Mats Zuccarello

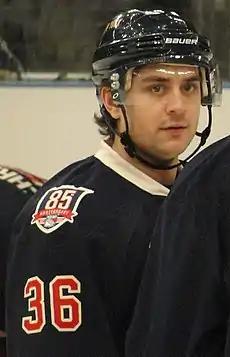
Zuccarello with the Rangers during the 2010–11 NHL season.

In the summer of 2010, Zuccarello was signed as a free agent by the New York Rangers of the National Hockey League (NHL) to a two-year, entry-level contract. He began the 2010–11 season with the Hartford Wolf Pack/Connecticut Whale, the Rangers' American Hockey League (AHL) affiliate, to adapt to the North American style of hockey and rink dimensions. On 22 December 2010, he was called up to the Rangers following an injury to right winger Marián Gáborík. He made his NHL debut on 23 December 2010 against the Tampa Bay Lightning, becoming the seventh Norwegian player to play in the NHL as well as the second undrafted one. Zuccarello logged 17 minutes and 52 seconds of ice time and registered two shots on goal in his NHL debut. As the game remained tied after overtime, Zuccarello scored in the shootout against Lightning goaltender Dan Ellis. However, the Rangers lost the game 4–3. Though he was reassigned to the Whale immediately after the game, the Rangers recalled him for their next game, on 27 December against the New York Islanders. He earned his first NHL assist during the contest, tying defenceman Anders Myrvold for the Norwegian player with the fewest games played before recording an NHL point. The Rangers won the game 7–2. Nine days later, in his sixth game, Zuccarello scored his first NHL goal against goaltender Cam Ward three minutes into overtime, leading the Rangers to a 2–1 victory over the Carolina Hurricanes. On 1 April 2011 he was reassigned to Connecticut after playing 41 games for the Rangers.